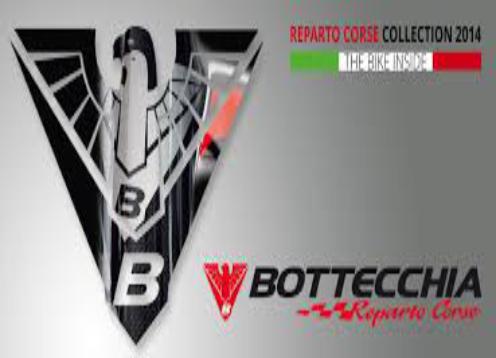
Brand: bottecchia
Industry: Transportation